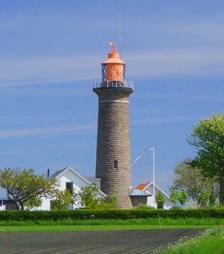
Building: Fornæs Lighthouse
Country: Unknown
Year built: 1839
Lighthouse Fornæs Lighthouse, Denmark Location Djursland , Denmark Coordinates 56°26′36″N 10°57′26″E / 56.443421°N 10.957266°E / 56.443421; 10.957266 Tower Constructed 1839 ( 1839 ) Foundation granite Construction granite tower Height 27 metres (89 ft) Shape cylindrical tower with balcony and lantern Markings unpainted tower and red lantern Light First lit 1892 (current) Focal height 32 metres (105 ft) Characteristic Fi W 20 s. Denmark no. DFL-1870 Fornæs Lighthouse in Denmark is located on the eastern tip of the Danish peninsula, Djursland by the sea, Kattegat between Denmark and Sweden, 6 kilometers north of the town Grenaa . The lighthouse was built in 1839 based on drawings by Georg Holgreen . The tower is integrated with the lighthouse keepers house. The lighthouse is supplied with rotating mirrors. In 1892 the current lighthouse tower was built from granite. In 1902 an acetylene based lamp was installed. In 1924 it was electrified based on British lighthouse technology. Description The road to Fornæs Lighthouse north of Grenaa The tower is based on a 3 meter deep and 8.8 meter wide concrete foundation resting on solid lime underground. The 22 meter granite tower is built on a 0.5 meter granite base. The stairs leading up the tower has 84 granite steps, with one end integrated in the outer granite wall of the tower. The woodwork in the tower is made from teak. The cylindrical lamp structure has a diameter of 3.7 meters, and a window height of 2.8 meters supported by 12 window bars made of iron. In 1976-77 a 365 m² 2-story control center was built next to the lighthouse. From here a number of automated lighthouses were controlled. On January 1, 2000 the control center was closed, and the automated functions where transferred to the Danish capital, Copenhagen . There is a parking area by the lighthouse giving public access to the beach and coastal fields south and north of the lighthouse. Anglers and divers also visit the area. The lighthouse keepers house has been used as a vacation rental since 2011. Flowery meadow down to the sea. See also Denmark portal List of lighthouses and lightvessels in Denmark References